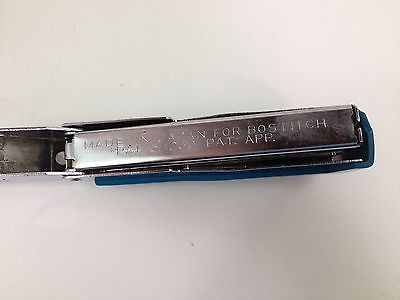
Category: stapler